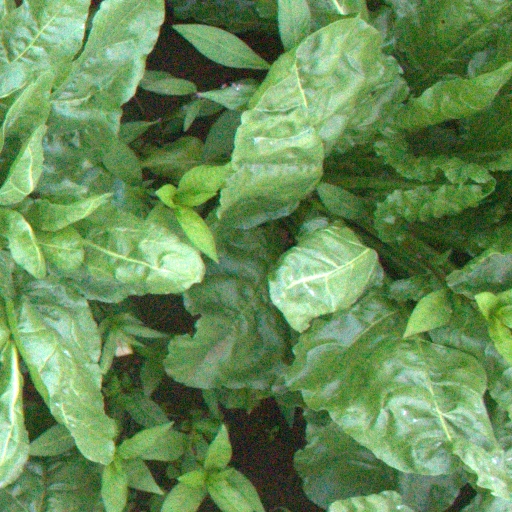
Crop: sugar beet